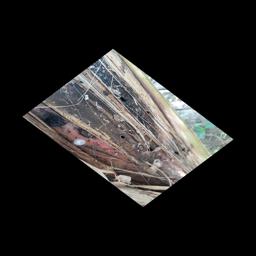
Label: BACTERIAL SOFT ROT